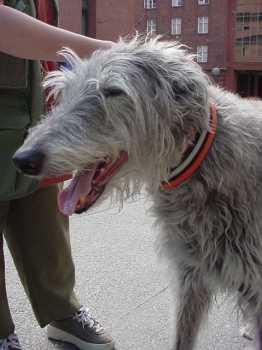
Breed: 224-n000056-Scottish_deerhound